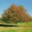
Label: maple_tree